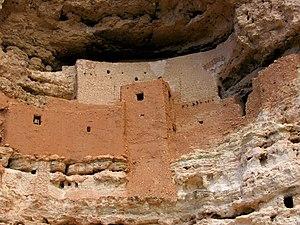
Cette liste recense les monuments nationaux américains.